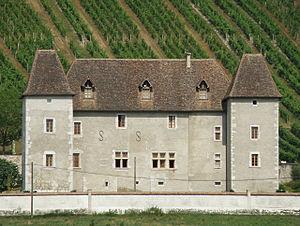
Jongieux, comm. du département de la Savoie (région Rhône-Alpes, France). Château de La Mar.
Le château de La Mar ou château de Cordon est une ancienne maison forte du XIIIᵉ siècle, ayant appartenu au comte de Mareste, qui laissera son nom au coteau, restaurée en 1625, centre de la seigneurie de La Mar, qui se dresse sur la commune de Jongieux dans le département de la Savoie, en région Auvergne-Rhône-Alpes.